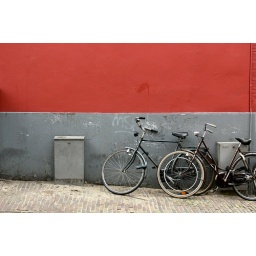
P1020174-b Bycicles leaning against the grey part of the red wall